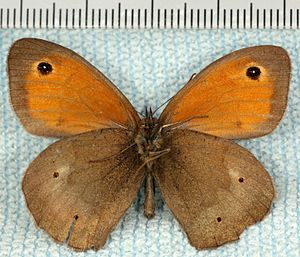
Græsrandøje / Udseende
Græsrandøje eller stort okseøje er en sommerfugl i takvingefamilien. Det er Danmarks talrigeste dagsommerfugl, der desuden findes i hele det øvrige Europa. Den ses alle steder med højt græs og ses her i landet fra juni til september.